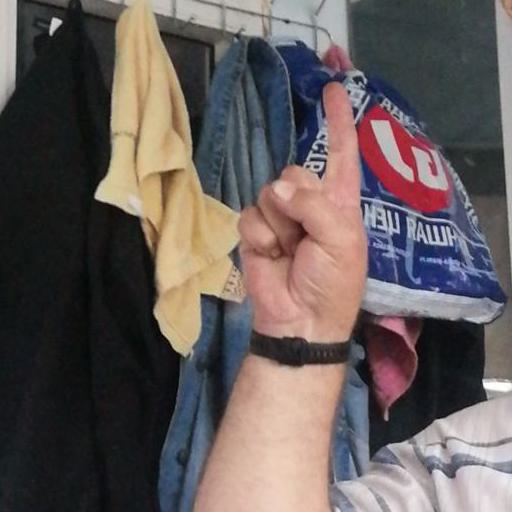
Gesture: one